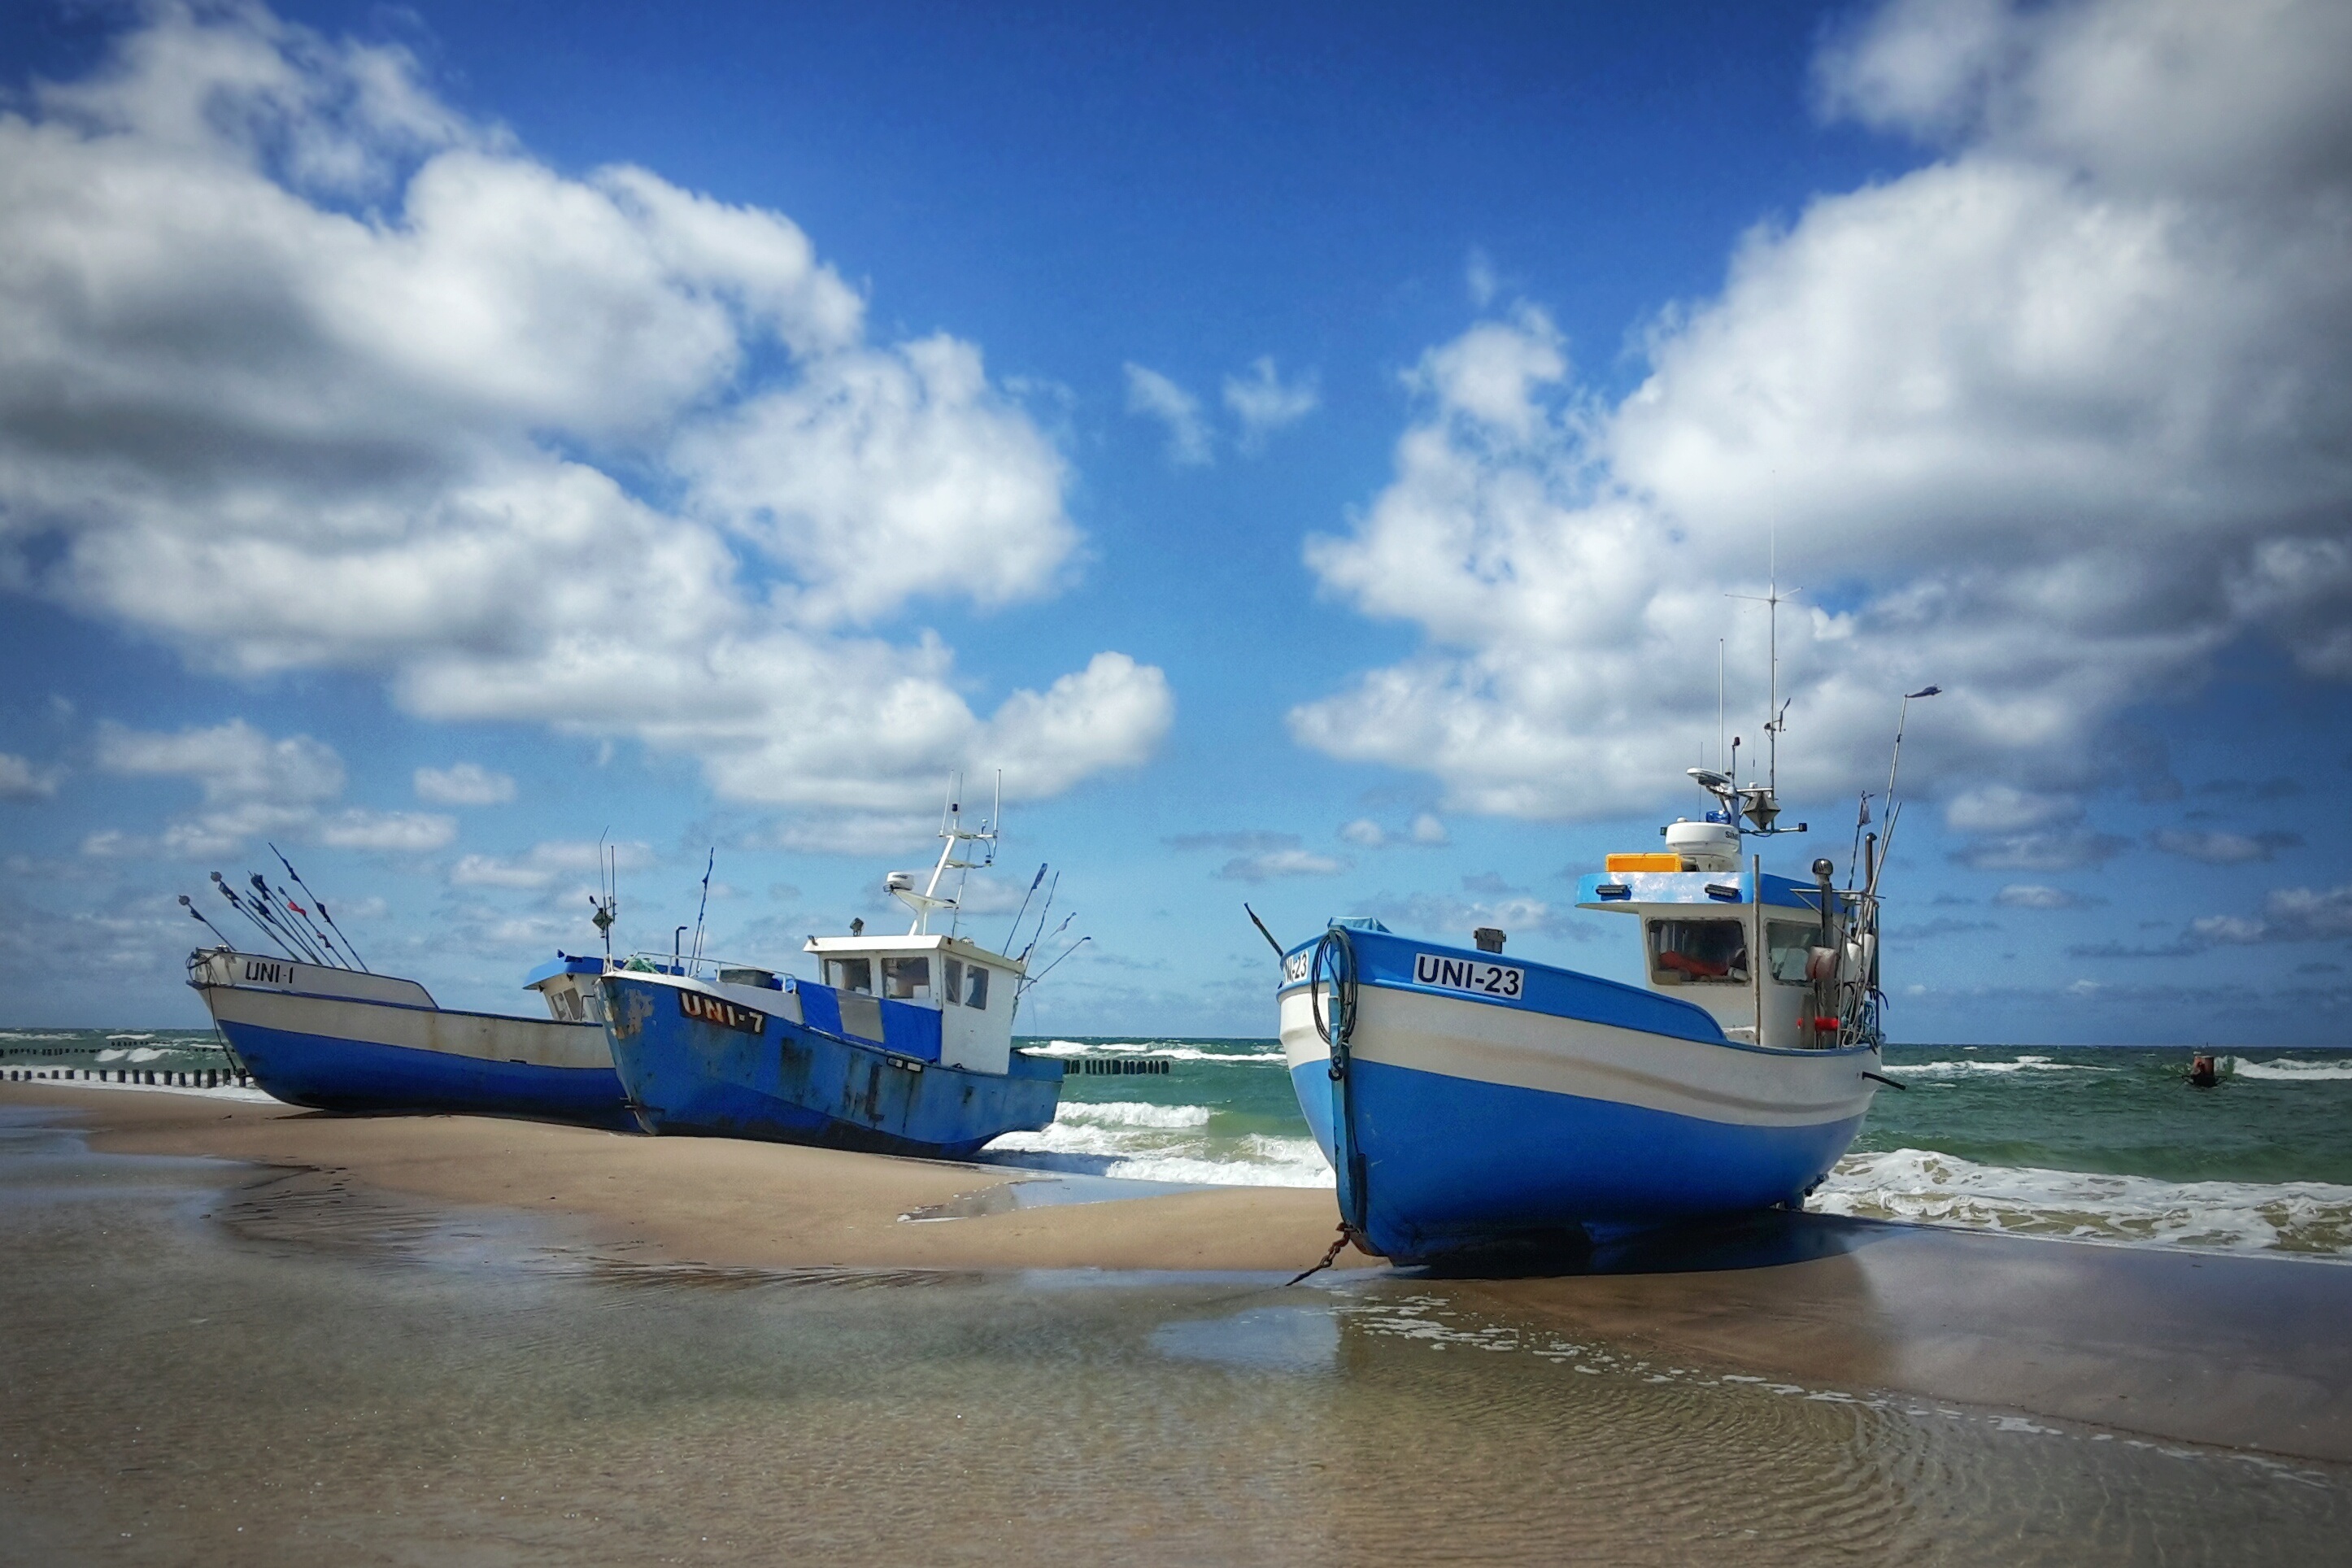
beach, landscape, sea, coast, water, ocean, sky, boat, adventure, ship, recreation, vessel, vehicle, bay, harbor, blue, port, leisure, ocean view, ferry, clouds, docked, nautical, boats, channel, watercraft, fishing vessel, freight transport, fishing trawler